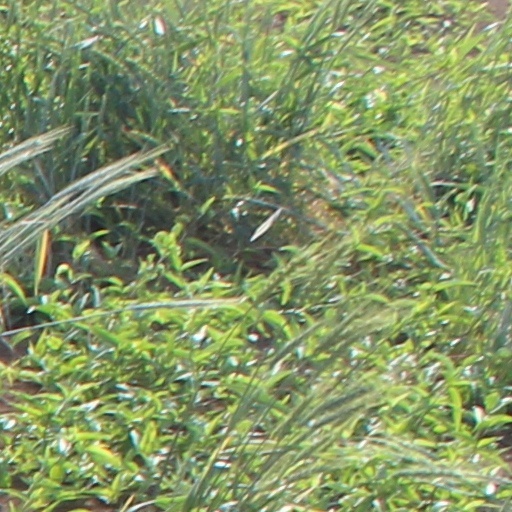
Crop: wheat